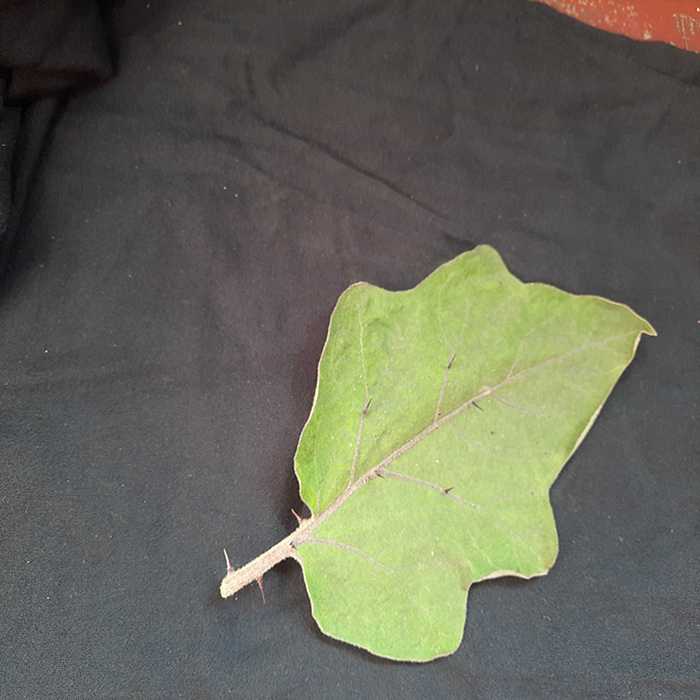
Plant: Eggplant
Label: Eggplant fresh leaf